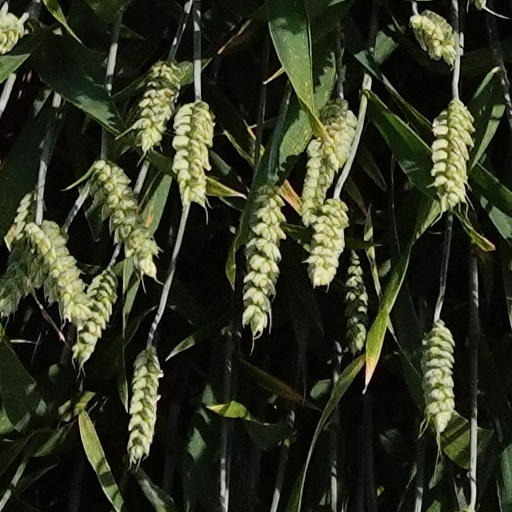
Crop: wheat